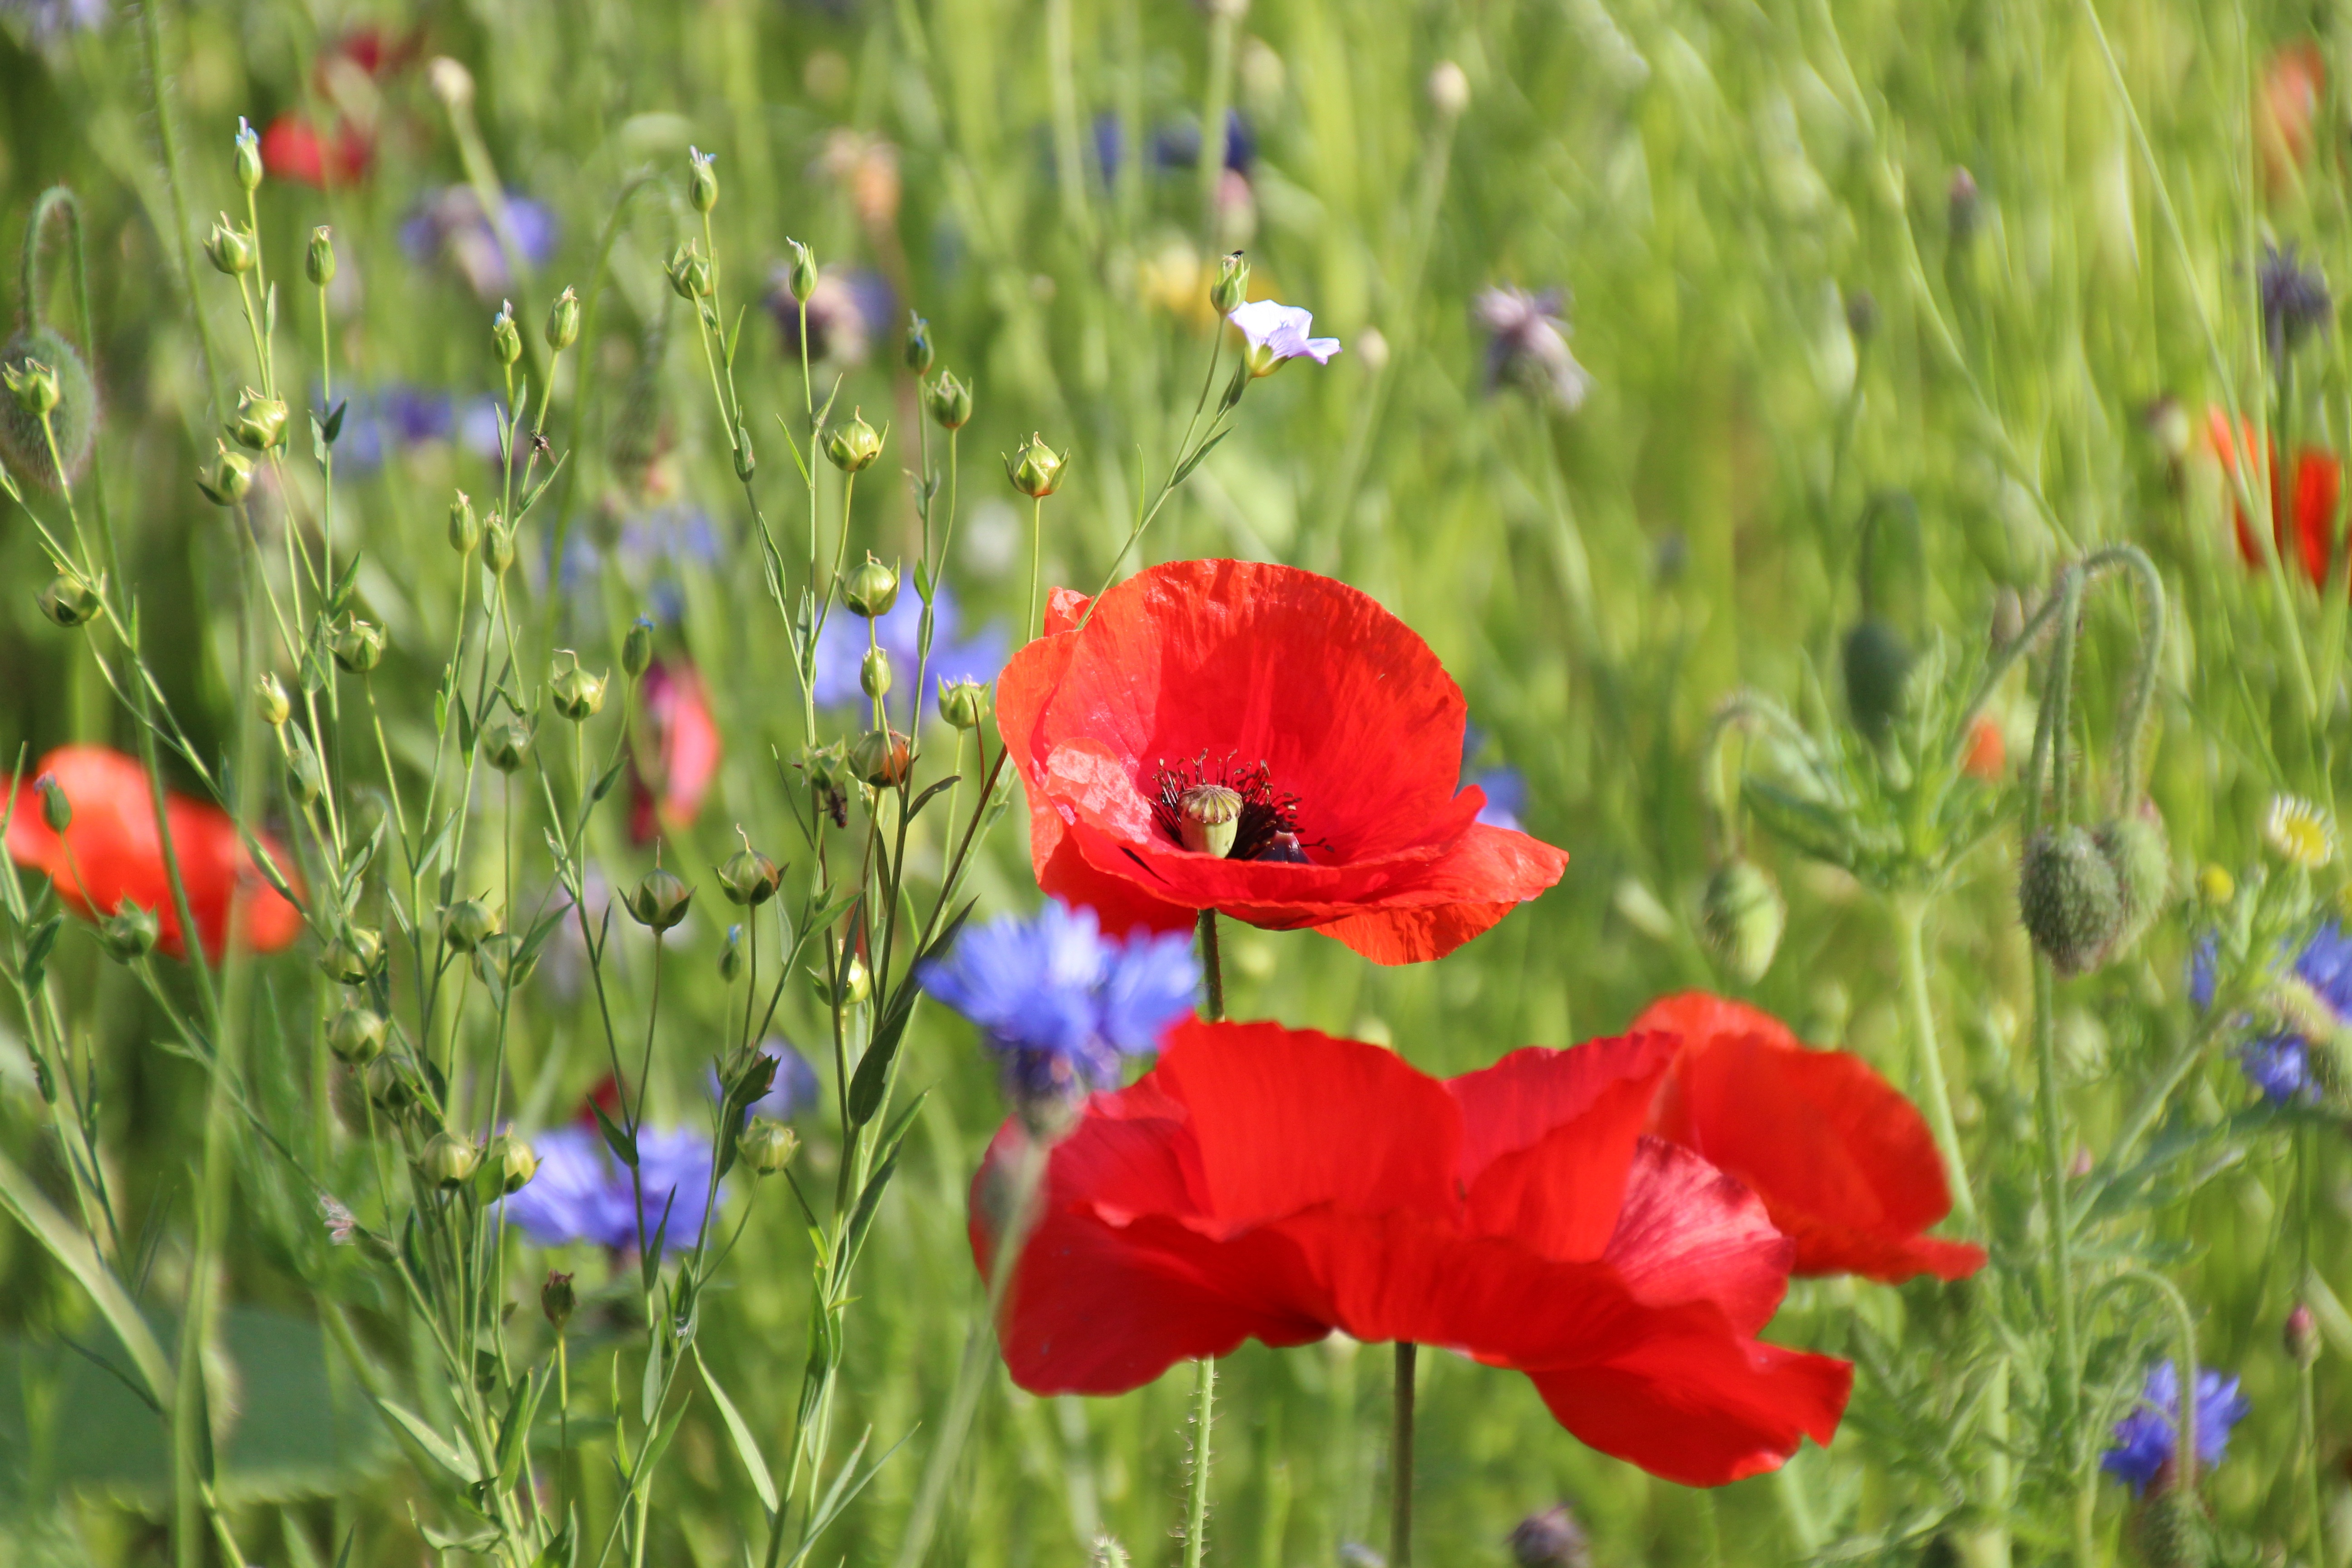
grass, plant, field, meadow, prairie, flower, botany, flora, wildflower, grassland, blueberries, poppy, poppies, coquelicot, fallow, flowering plant, annual plant, grass family, land plant, poppy family